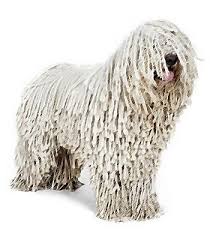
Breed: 318-n000115-komondor